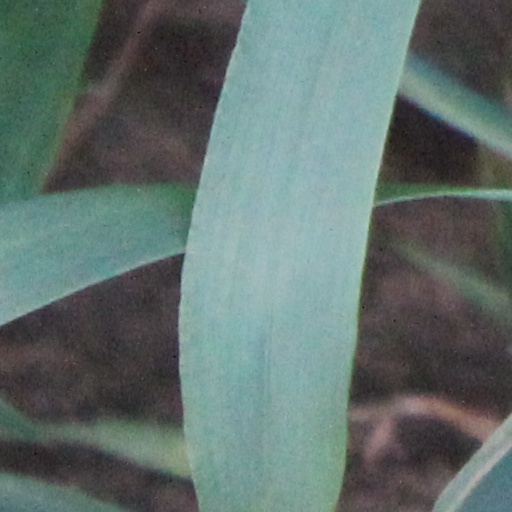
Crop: wheat